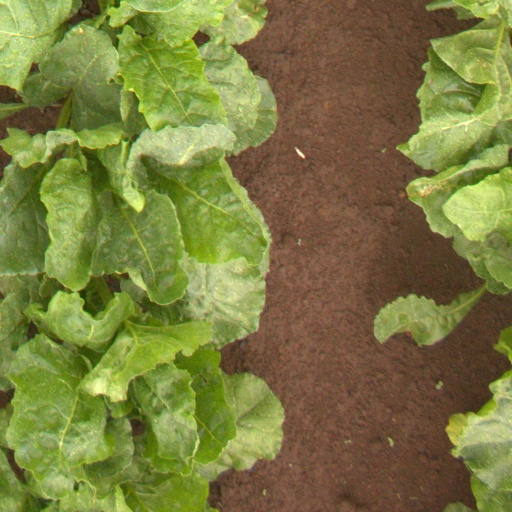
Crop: sugar beet